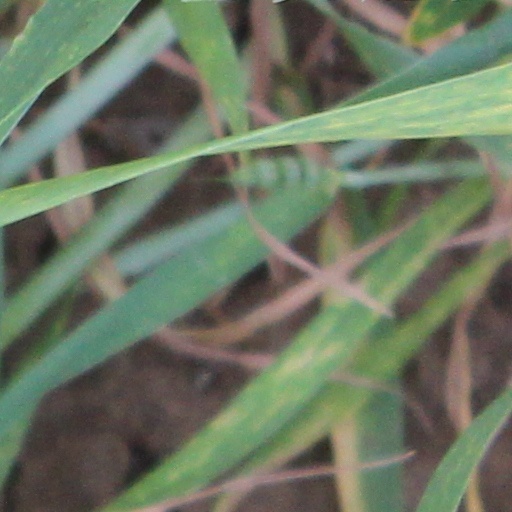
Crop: wheat